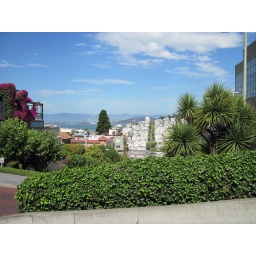
A day walking around SF. Random pictures of beautiful building and steetsA day walking around San Francisco. Random pictures of beautiful streets and buildings.